Dimitrije Matić

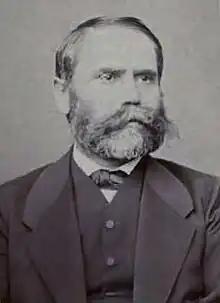

Dimitrije Matić (18 August 1821 – 17 October 1884) was a Serbian philosopher, jurist, professor, and politician who served as Minister of Education, Minister of Justice and Minister of Foreign Affairs. He was President of the National Assembly, which ratified the 1878 Treaty of Berlin proclaiming Serbia's independence.